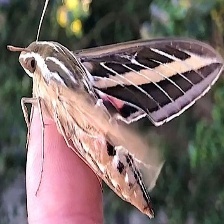
Species: WHITE LINED SPHINX MOTH